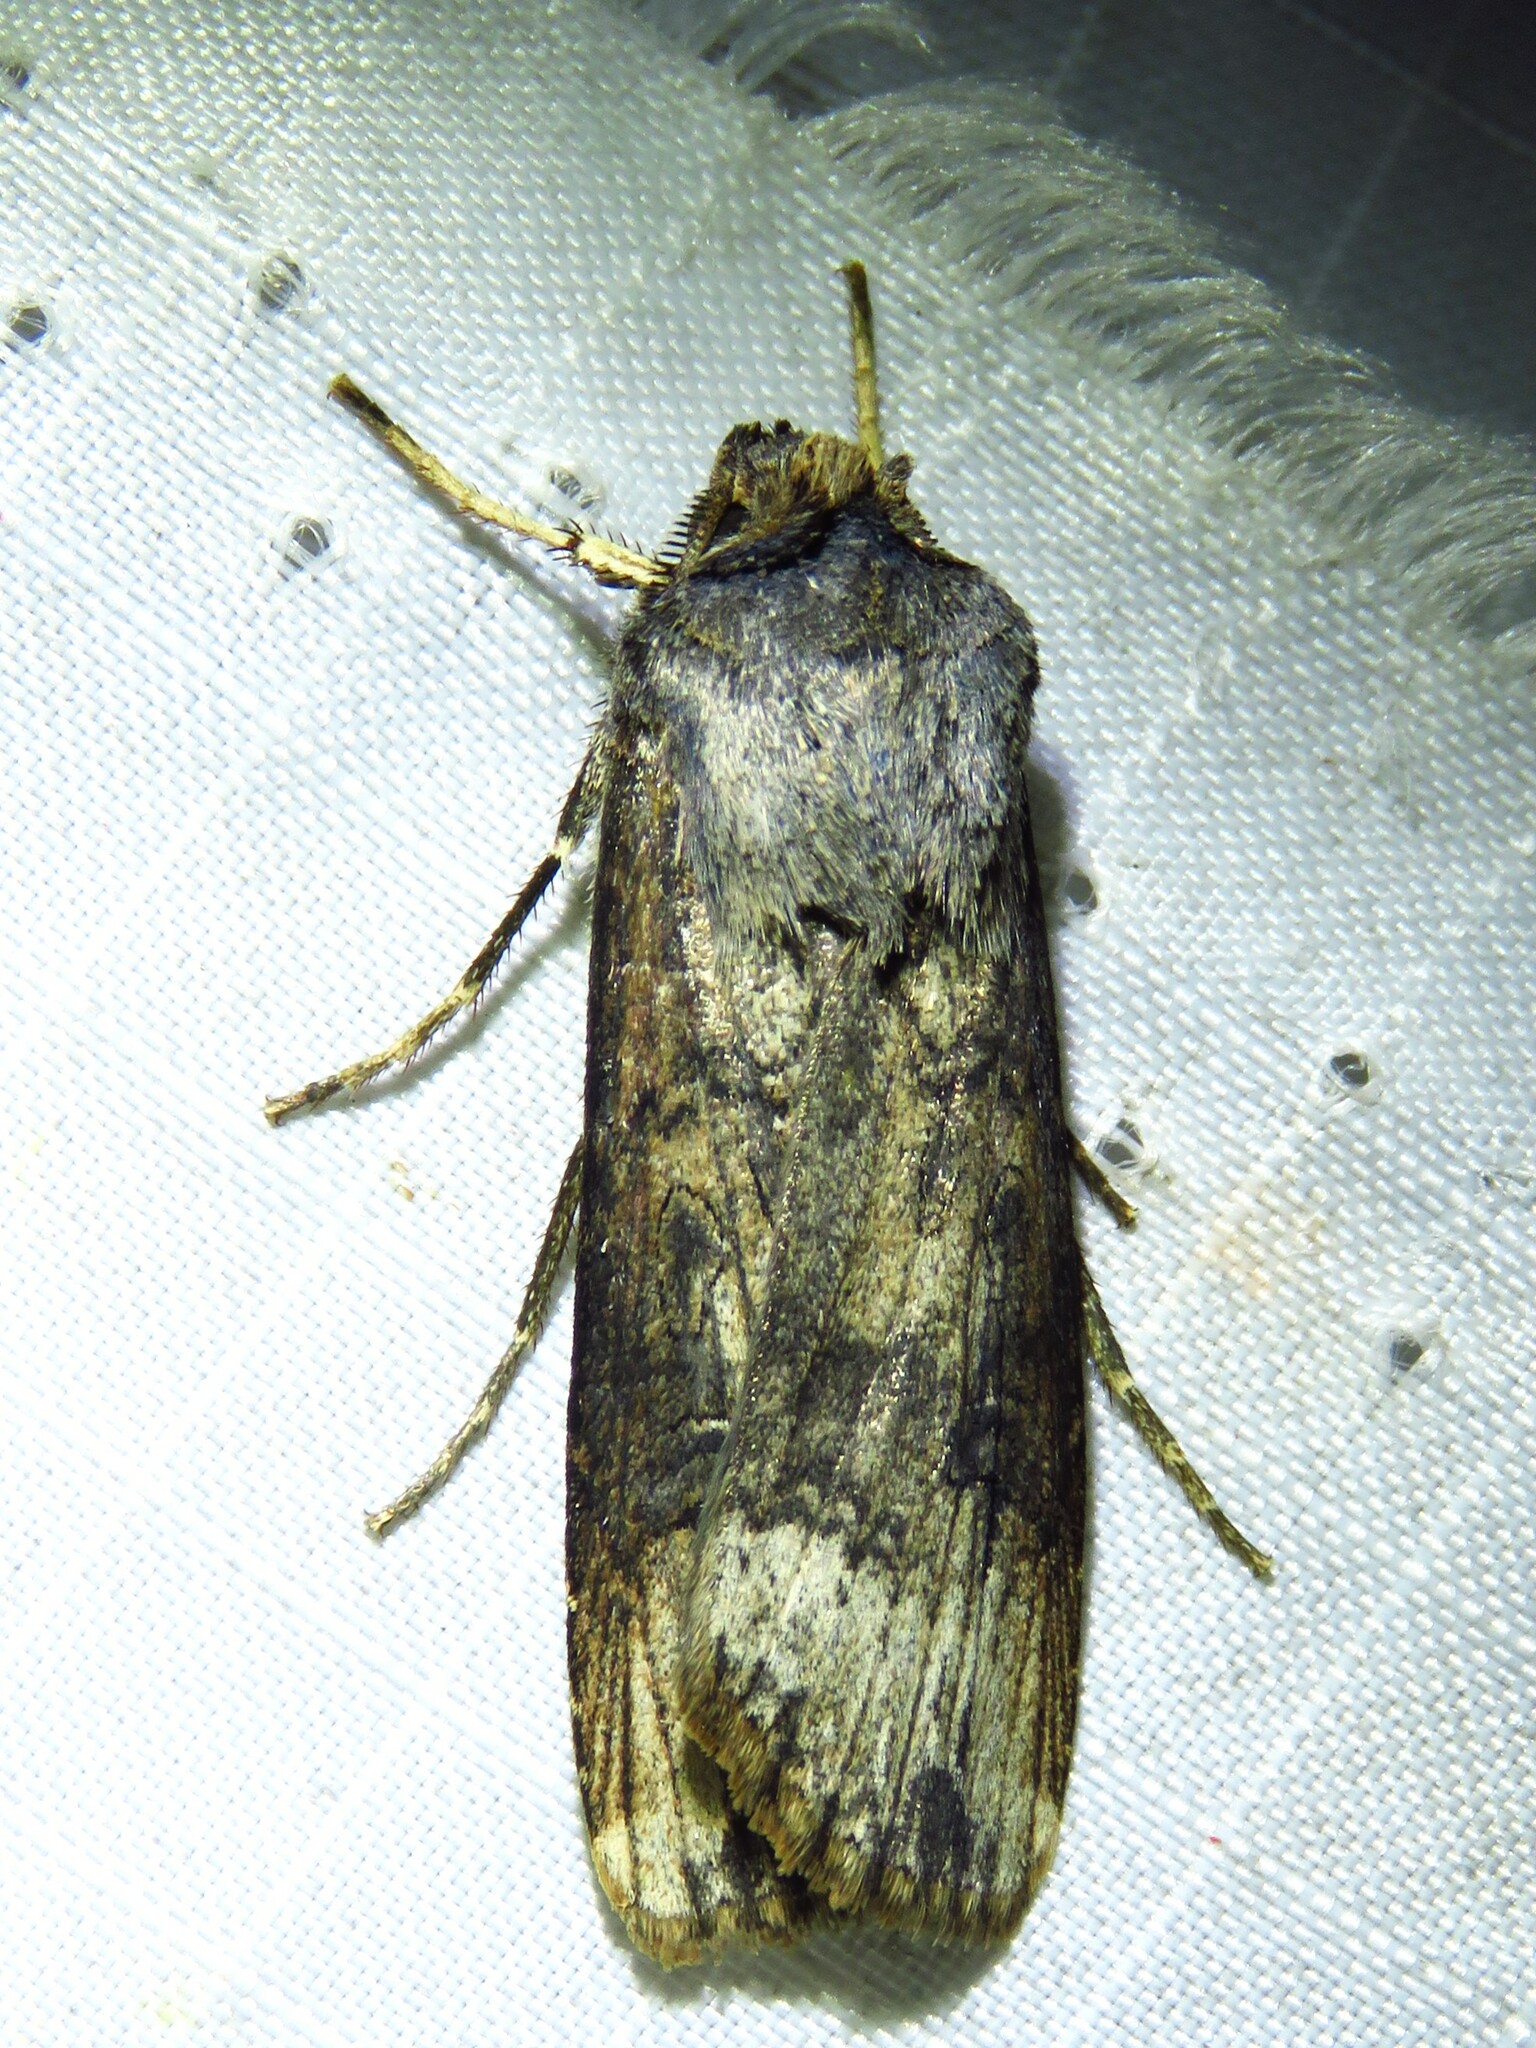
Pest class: cutworms